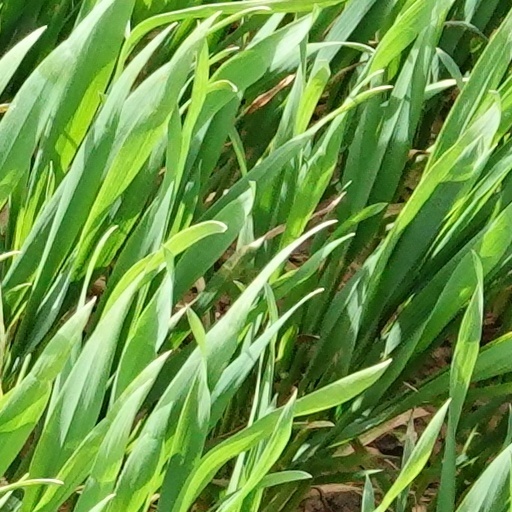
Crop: wheat